Pueblo Nuevo, Temuco

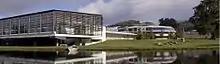
San Juan Pablo II Campus of Temuco Catholic University.

Until Monday, May 9, 2022, line 10A passed through Pueblo Nuevo and reached the San Juan Pablo II Campus of Temuco Catholic University, but the route was eliminated because, according to the company in charge of the tender, there was a lack of personnel to drive the buses.